Alexander von Bischoffshausen

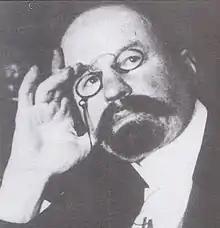
Alexander von Bischoffshausen

Alexander von Bischoffshausen (26 October 1846 in Hanau - 18 June 1928 in Brannenburg) was the director of the Reichsschuldenverwaltung (Reich Debt Commission) from 1907 to 1918.